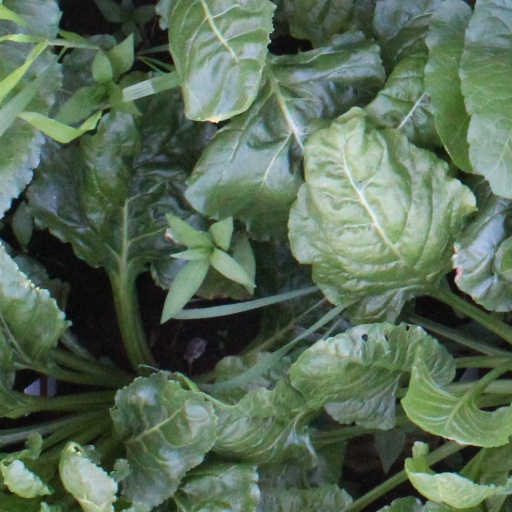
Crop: sugar beet